Coro, Venezuela

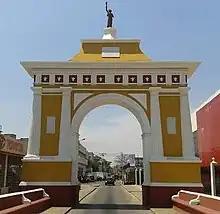
Arco de la Federación

Coro is located at north of the Coro region, transition between the Venezuelan Coastal Range and the Cordillera de Mérida. Located on a coastal plain of xerophyte vegetation (19 msn) covering the entire western Falcón state and reaches its narrowest point just in the city, closing a few miles east of Coro by foothills of the Sierra de Falcón. To the north lies the Médanos Isthmus, named for it found in a formation of dunes or sand fields that have been formed by persistent trade winds and ocean currents. The isthmus connects the Paraguaná Peninsula with the mainland. at south of the city are the foothills of the Sierra de Falcón.